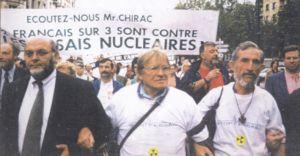
Manifestation contre les tests nucléaires français. Robert Hue, leader du parti communistre, Jean-Pierre Lanvin et Jean-Baptiste Libouban défilent en tête du cortège.
Le Parti communiste français est un parti politique français fondé en 1920.
Jean-Pierre Lanvin, né à Dijon le 8 mai 1924 et mort à Lyon le 31 décembre 1997, est un militant pacifiste, un antimilitariste actif dans le Groupe d'action et de résistance à la militarisation.
Jean-Baptiste Libouban est un membre des Communautés de l'Arche, dont il a été le principal responsable de 1990 à 2005.
L'histoire du Parti communiste français commence en 1920 lorsqu'une scission majoritaire de la SFIO au congrès de Tours fonde la Section française de l'Internationale communiste. Devenu le Parti communiste français, le parti connaît son maximum d'influence au lendemain de la Seconde Guerre mondiale. Déclinant à partir des années 1980, il forme depuis 2007 une coalition appelée « Front de gauche ».